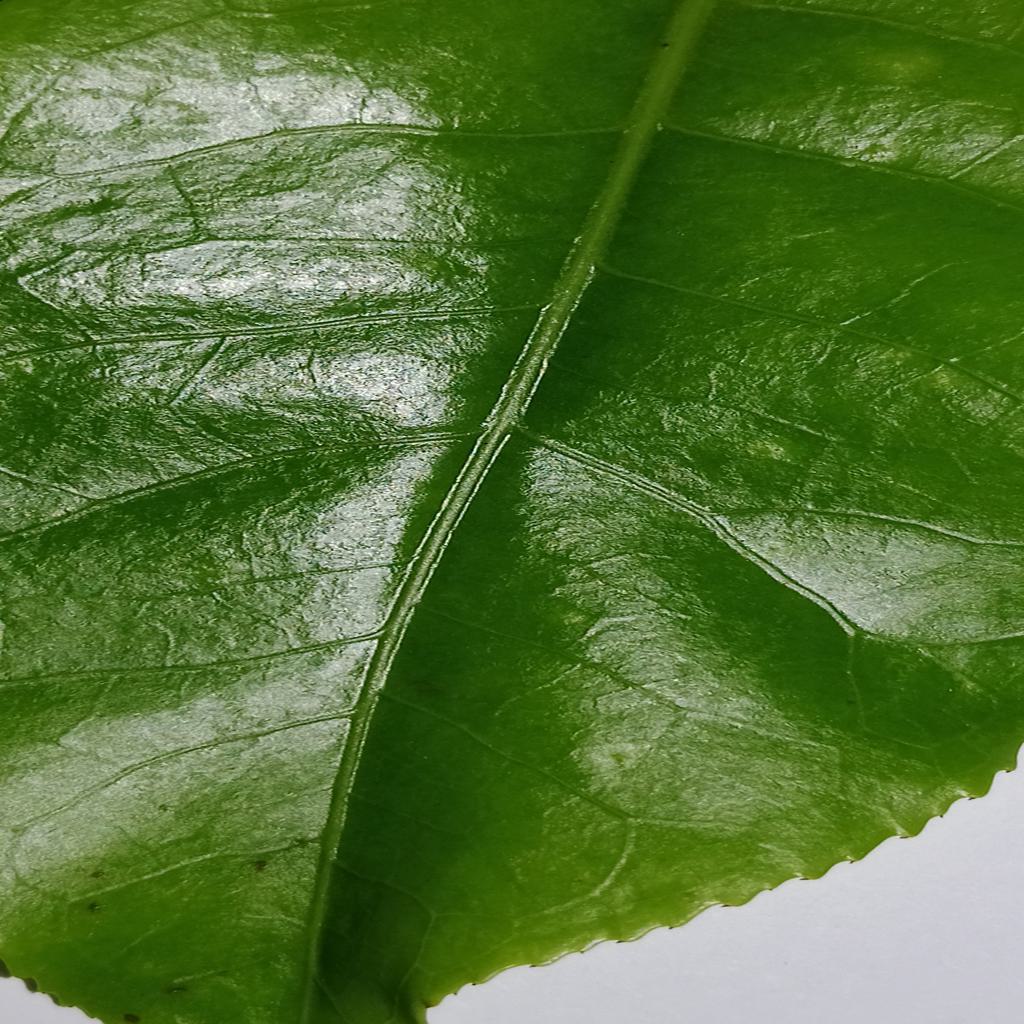
Label: Healthy